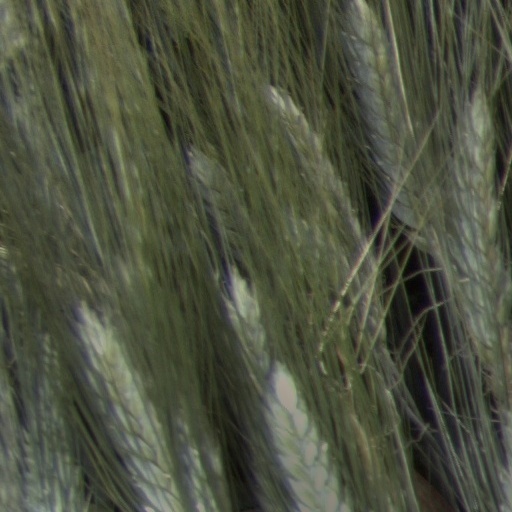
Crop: wheat